Nuclear electromagnetic pulse

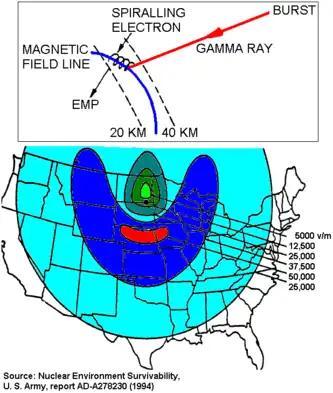
The mechanism for a burst EMP: gamma rays hit the atmosphere between altitude, ejecting electrons which are then deflected sideways by the Earth's magnetic field. This makes the electrons radiate EMP over a large area. Because of the curvature and downward tilt of Earth's magnetic field over the US, the maximum EMP occurs south of the detonation and the minimum occurs to the north.

E1 is produced when gamma radiation from the nuclear detonation ionizes (strips electrons from) atoms in the upper atmosphere. This is known as the Compton effect and the resulting current is called the "Compton current". The electrons travel in a generally downward direction at relativistic speeds (more than 90 percent of the speed of light). In the absence of a magnetic field, this would produce a large, radial pulse of electric current propagating outward from the burst location confined to the source region (the region over which the gamma photons are attenuated). The Earth's magnetic field exerts a force on the electron flow at a right angle to both the field and the particles' original vector, which deflects the electrons and leads to synchrotron radiation. Because the outward traveling gamma pulse is propagating at the speed of light, the synchrotron radiation of the Compton electrons adds coherently, leading to a radiated electromagnetic signal. This interaction produces a large, brief, pulse.